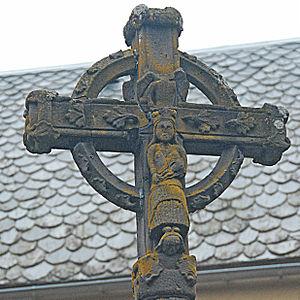
Cet article recense une partie des monuments historiques du Puy-de-Dôme, en France.
Cet article recense les monuments historiques français classés en 1908.